Rotary encoder

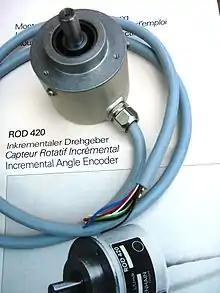
An incremental encoder

The rotary incremental encoder is the most widely used of all rotary encoders due to its ability to provide real-time position information. The measurement resolution of an incremental encoder is not limited in any way by its two internal, incremental movement sensors; one can find in the market incremental encoders with up to 10,000 counts per revolution, or more.